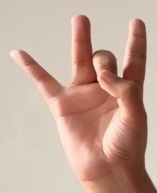
ASL sign: 8